Saudi Arabia at the 2012 Summer Olympics

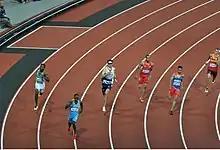
Yousef Ahmed Masrahi (outer left lane) of Saudi Arabia in the 400 m semi-finals at the 2012 London Olympics

Saudi athletes have so far achieved qualifying standards in the following athletics events (up to a maximum of 3 athletes in each event at the 'A' Standard, and 1 at the 'B' Standard):